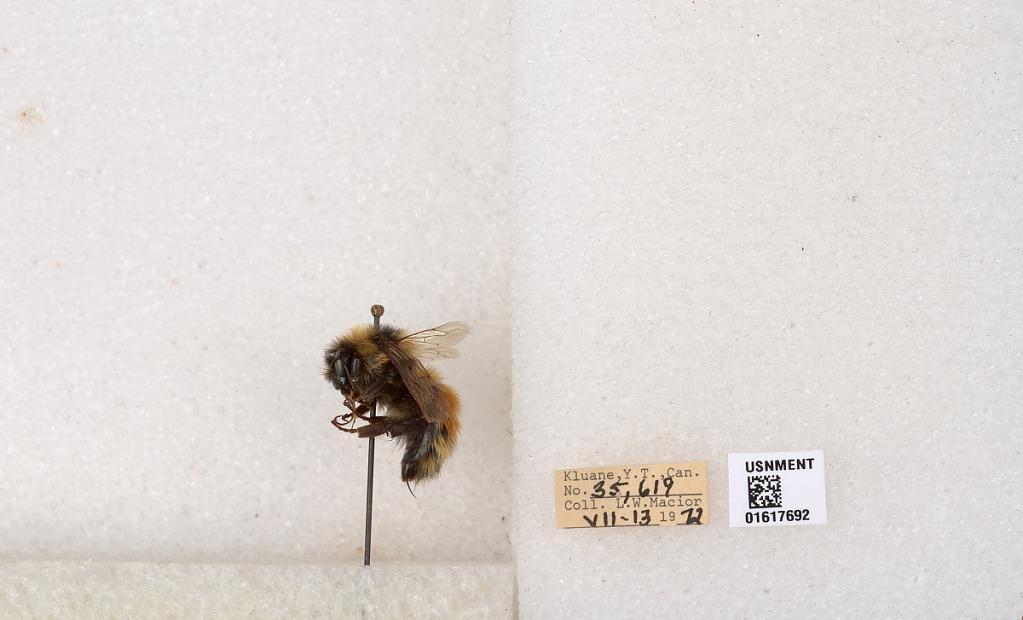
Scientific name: Bombus (Pyrobombus) sylvicola Kirby
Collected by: L. Macior
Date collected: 1972-7-13
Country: Canada
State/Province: Yukon
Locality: Kluane
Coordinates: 61.2426, -139.113